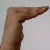
The image shows a hand gesture representing a space in Indian Sign Language.